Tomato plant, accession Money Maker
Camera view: horizontal (90 deg, fisheye); turntable rotation: 270 degrees
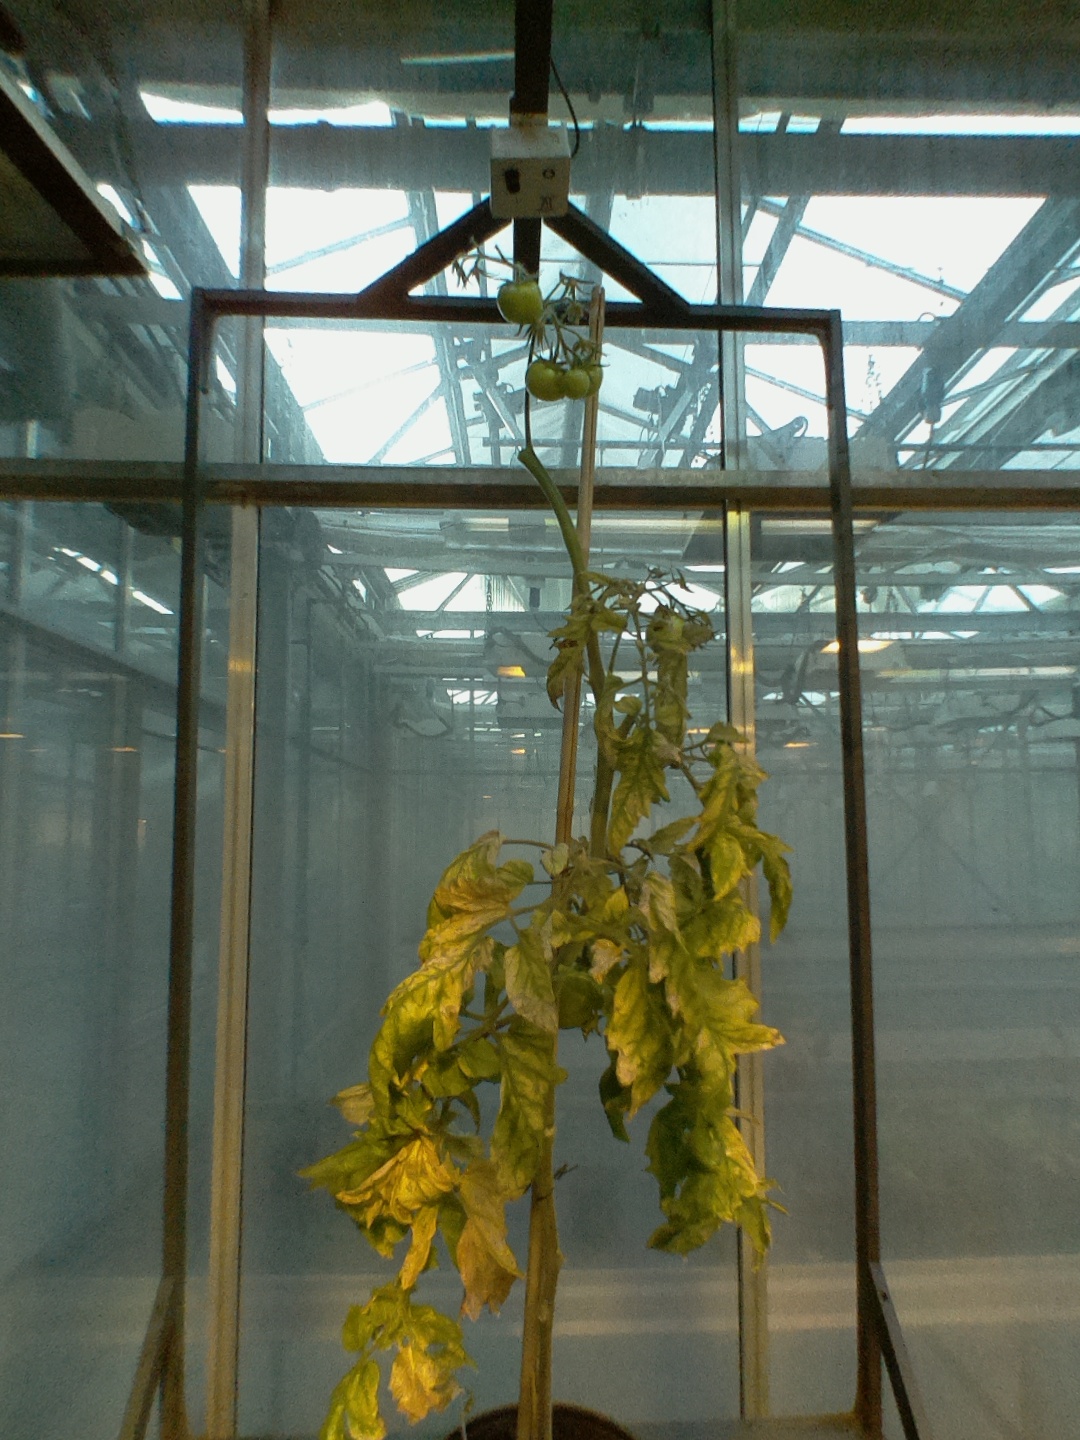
BBCH growth stage 79: 90% -100% of final fruit size